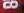
Number: 8